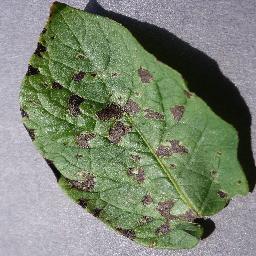
Label: Potato___Early_blight